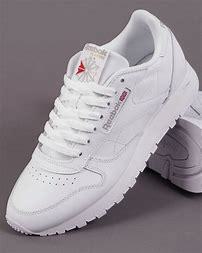
Brand: Reebok
Model: Classic